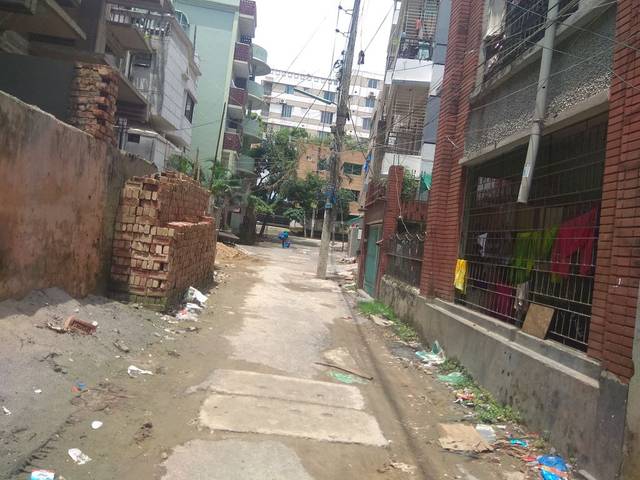
Region: Bangladesh
Coordinates: 23.807, 90.358